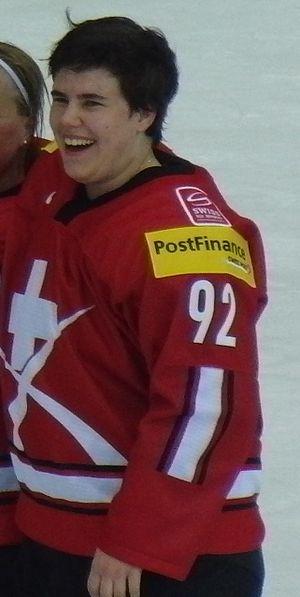
Sandra Thalmann est une joueuse de hockey sur glace suisse née le 18 décembre 1992. Elle a remporté la médaille de bronze du tournoi féminin aux Jeux olympiques d'hiver de 2014, à Sotchi.